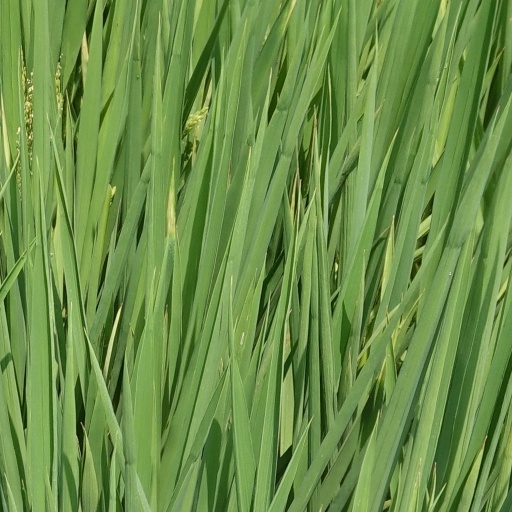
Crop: rice